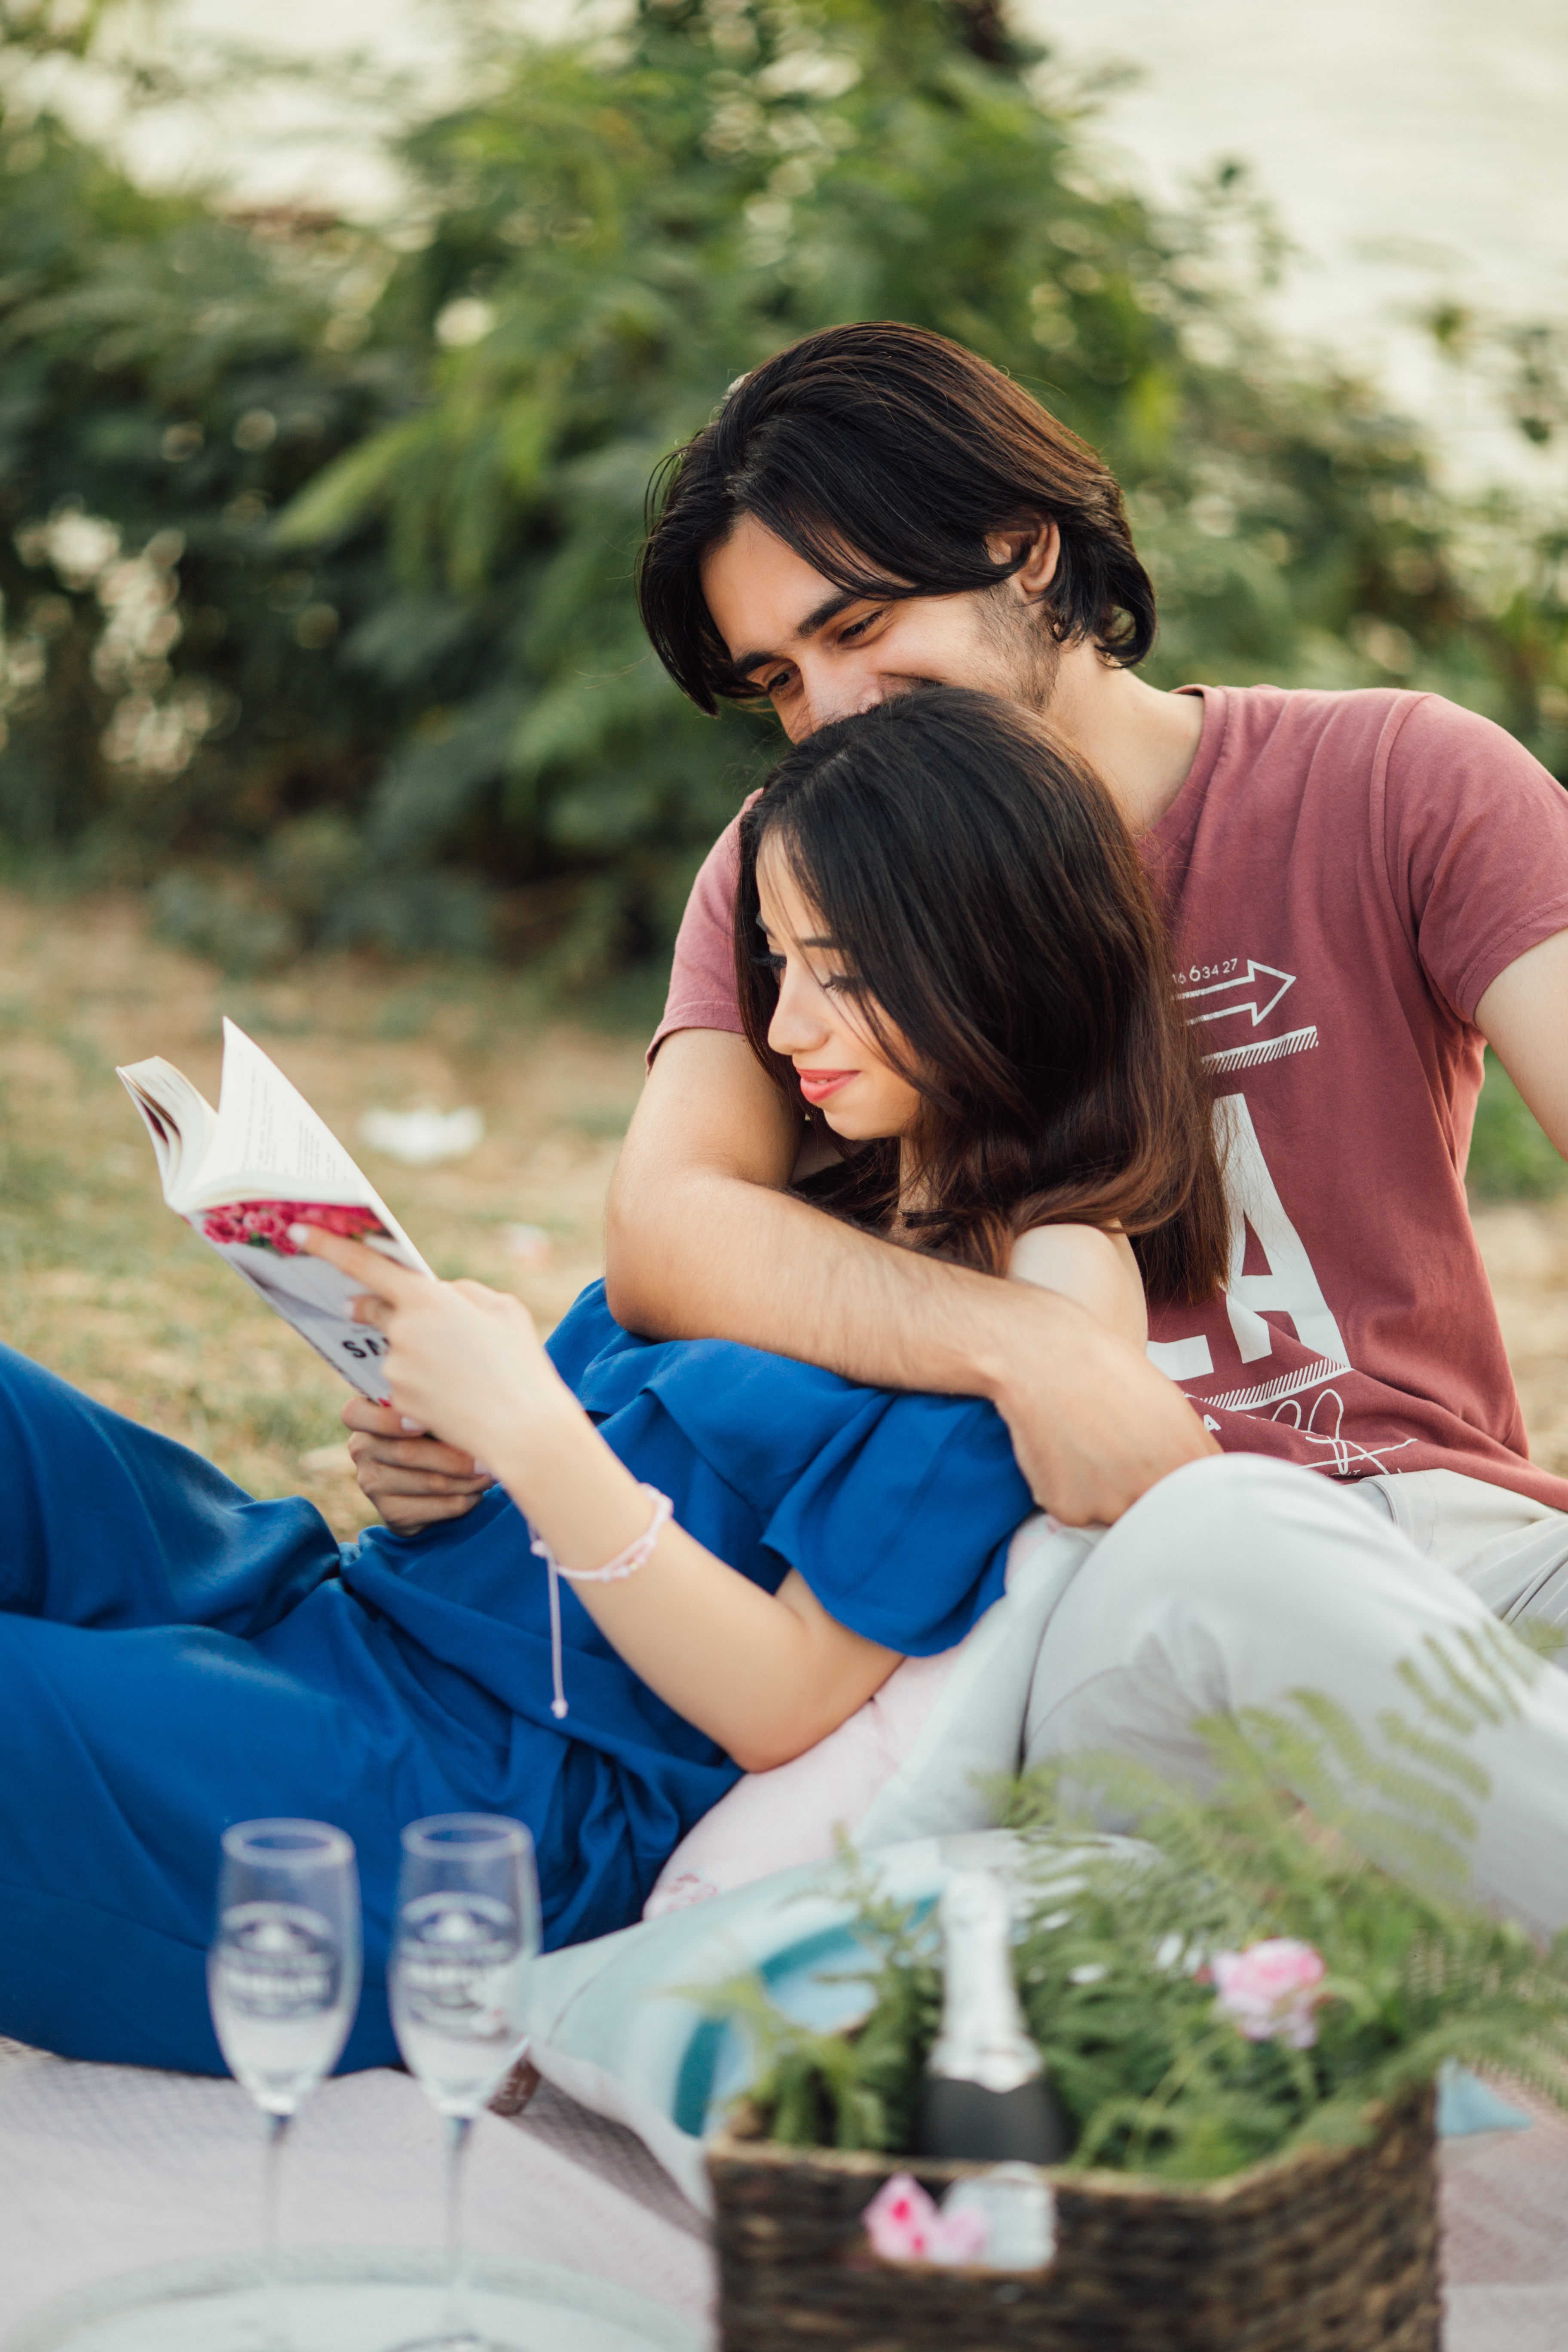
spring, romance, picnic, ceremony, beauty, interaction